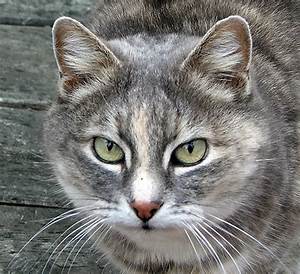
Label: cat